Answer in natural language. Considering the relative positions, where is black wooden spindleback chair (highlighted by a blue box) with respect to Doorway (highlighted by a green box)? Choose between the following options: left or right
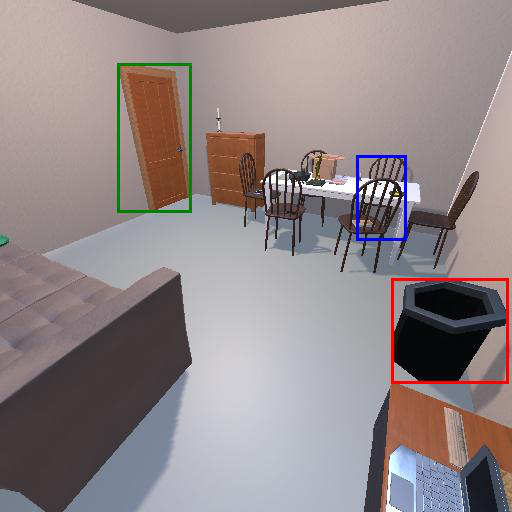
<answer>right</answer>